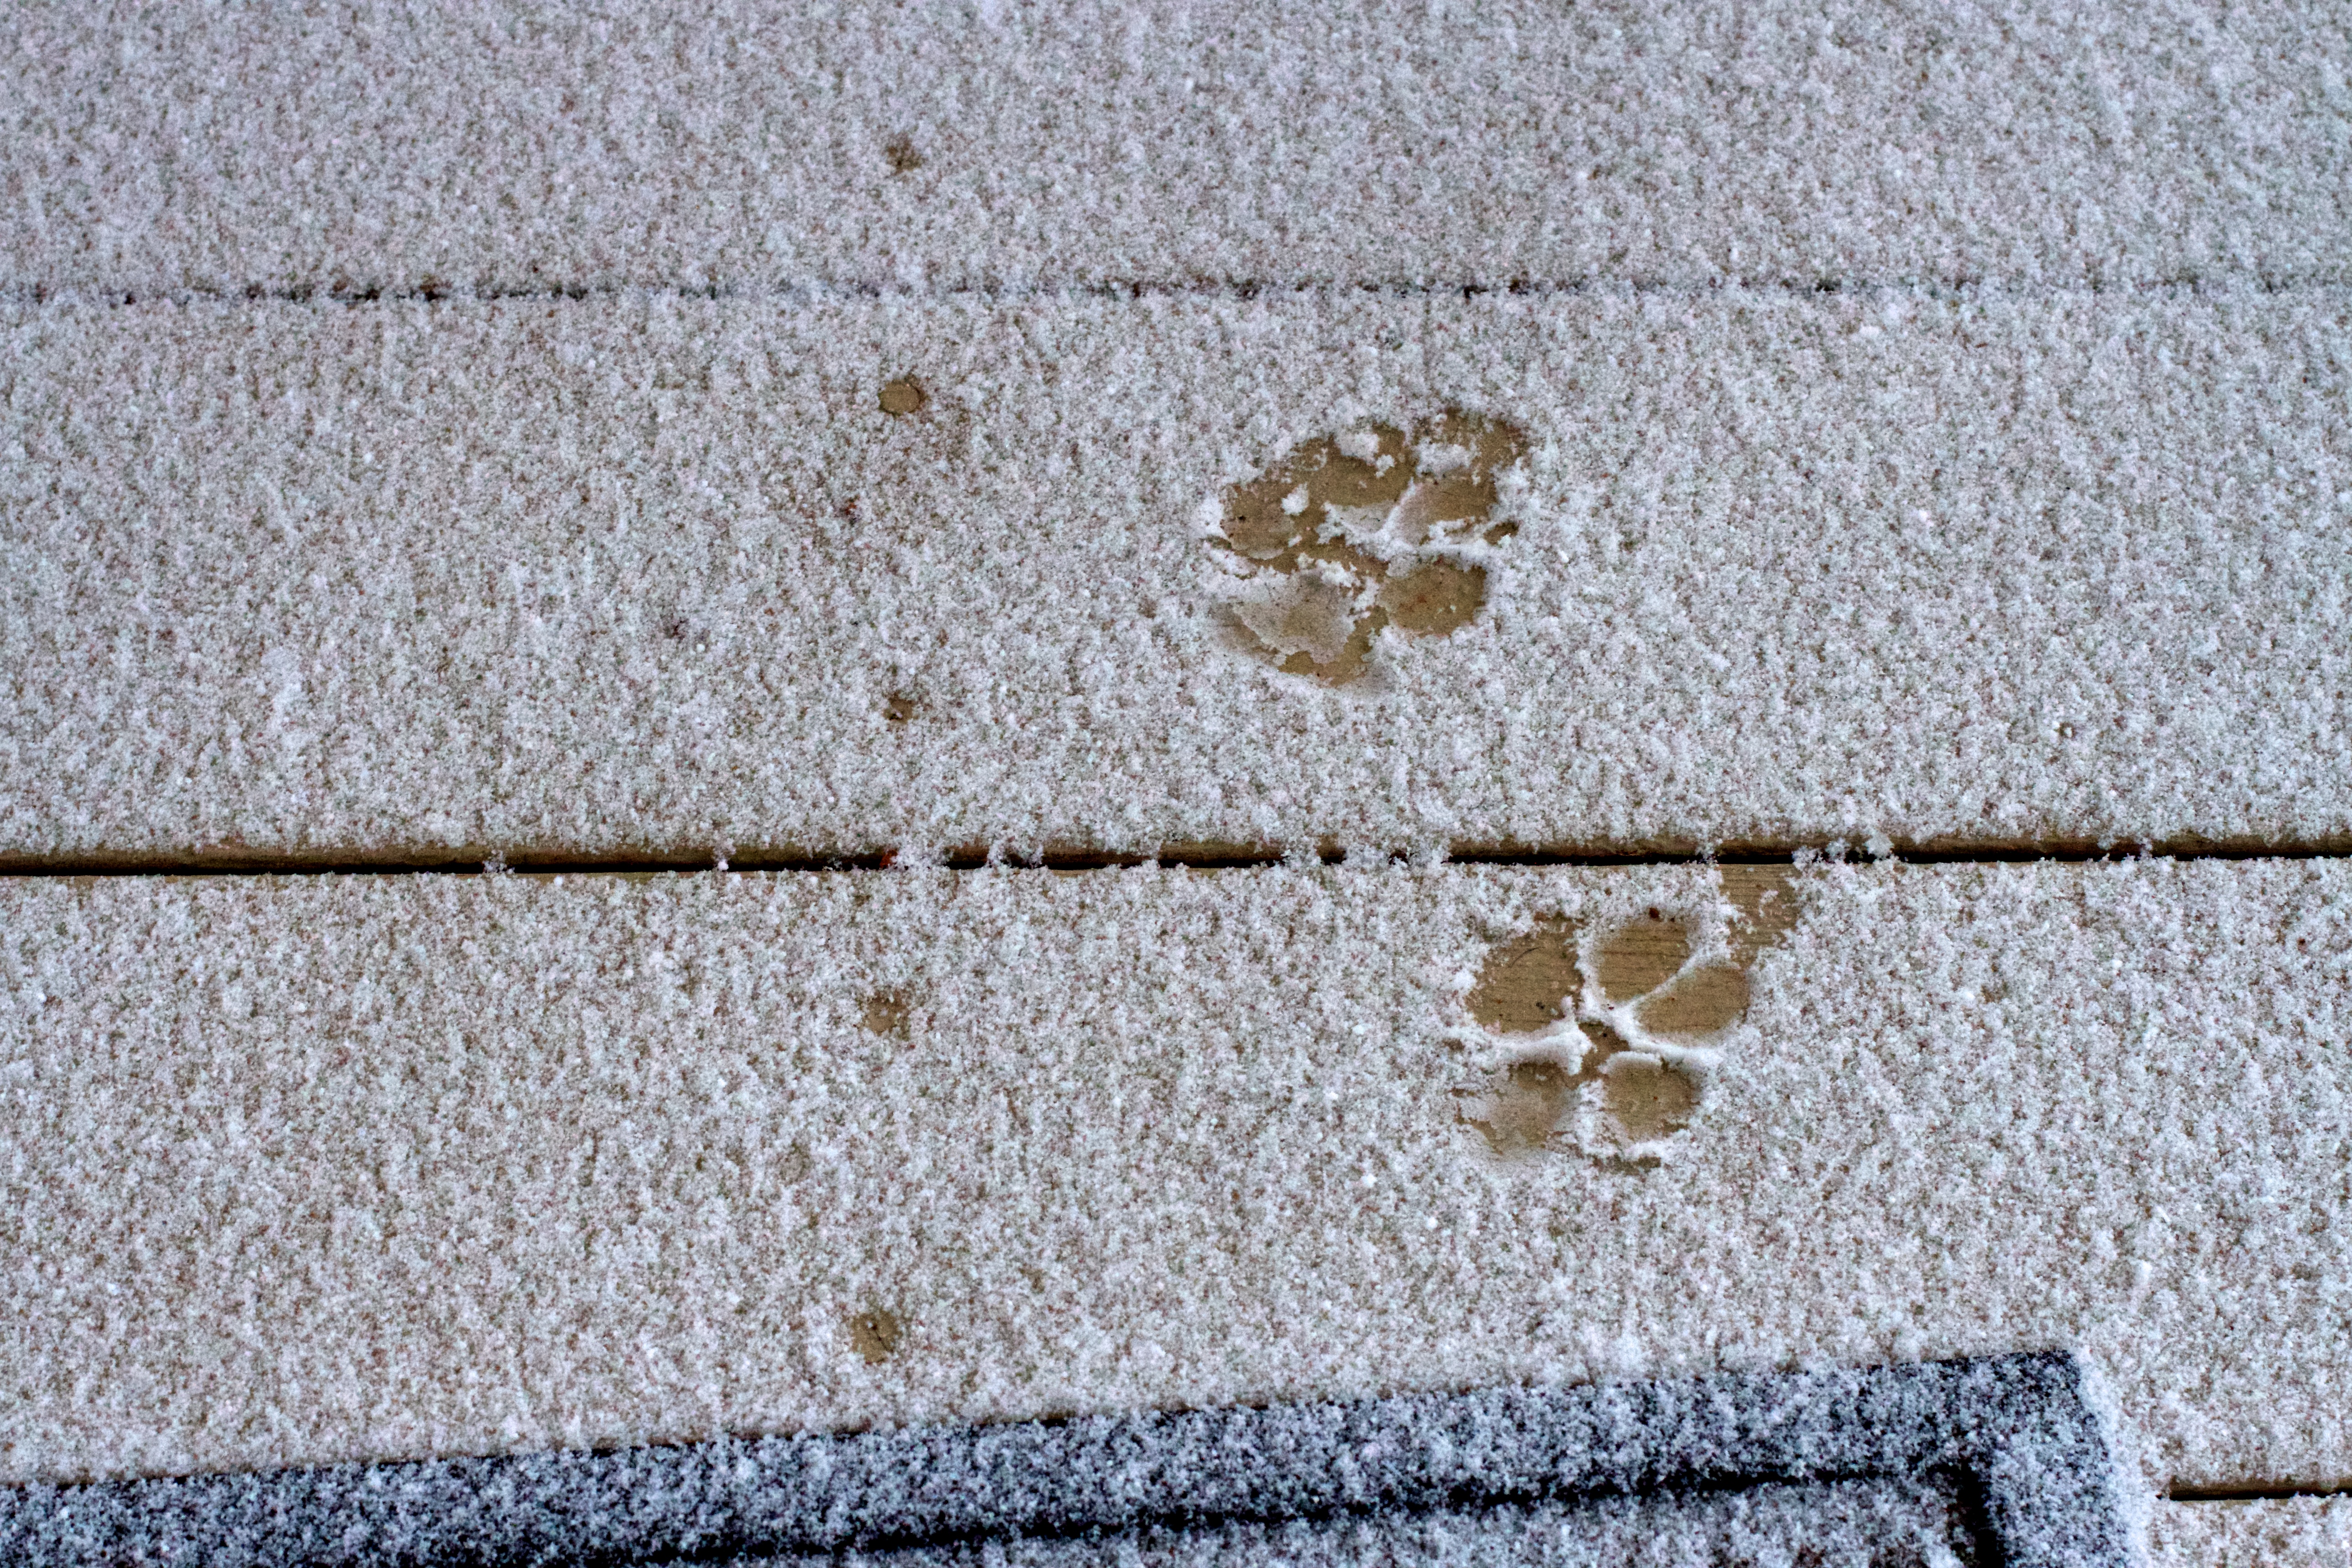
texture, floor, wall, pattern, line, material, textile, carpet, flooring, road surface